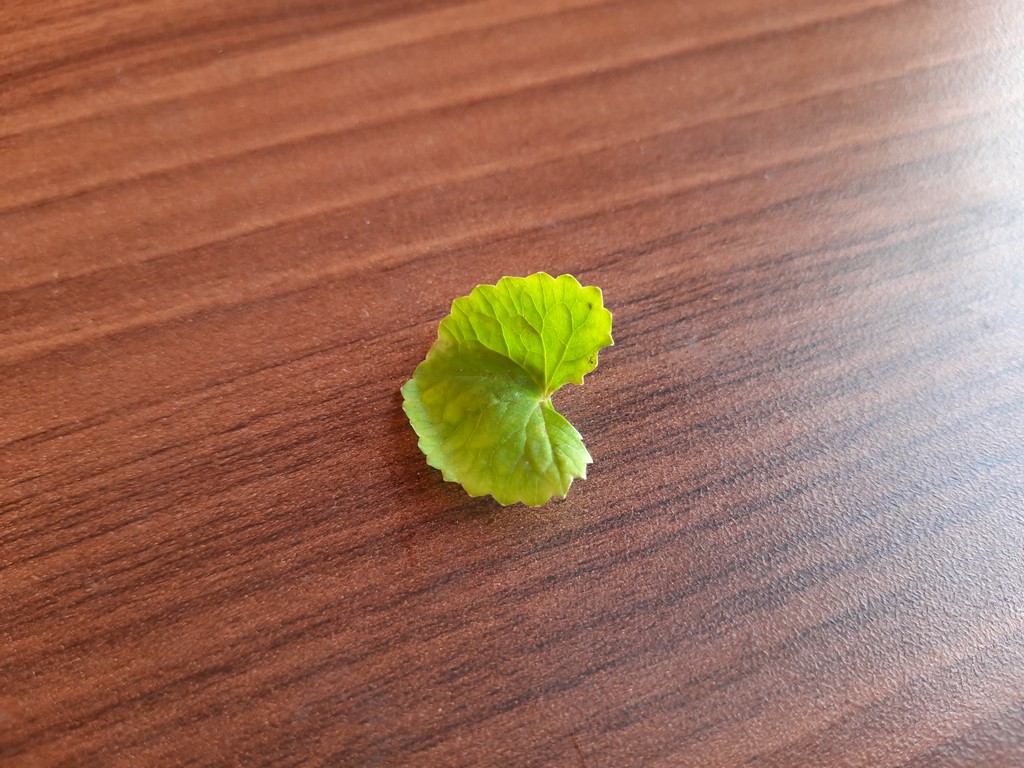
Label: Healthy